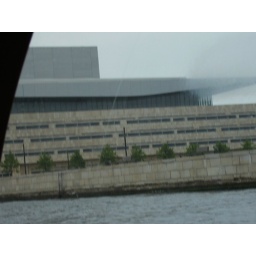
This is the opera house being constructed in Copenhagen (provided I heard the tour operator person correctly).